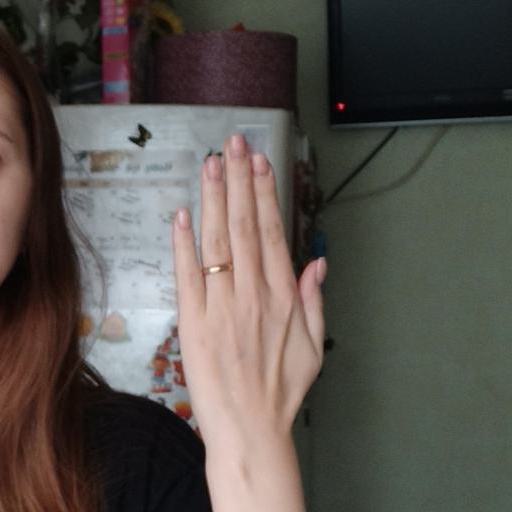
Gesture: stop_inverted